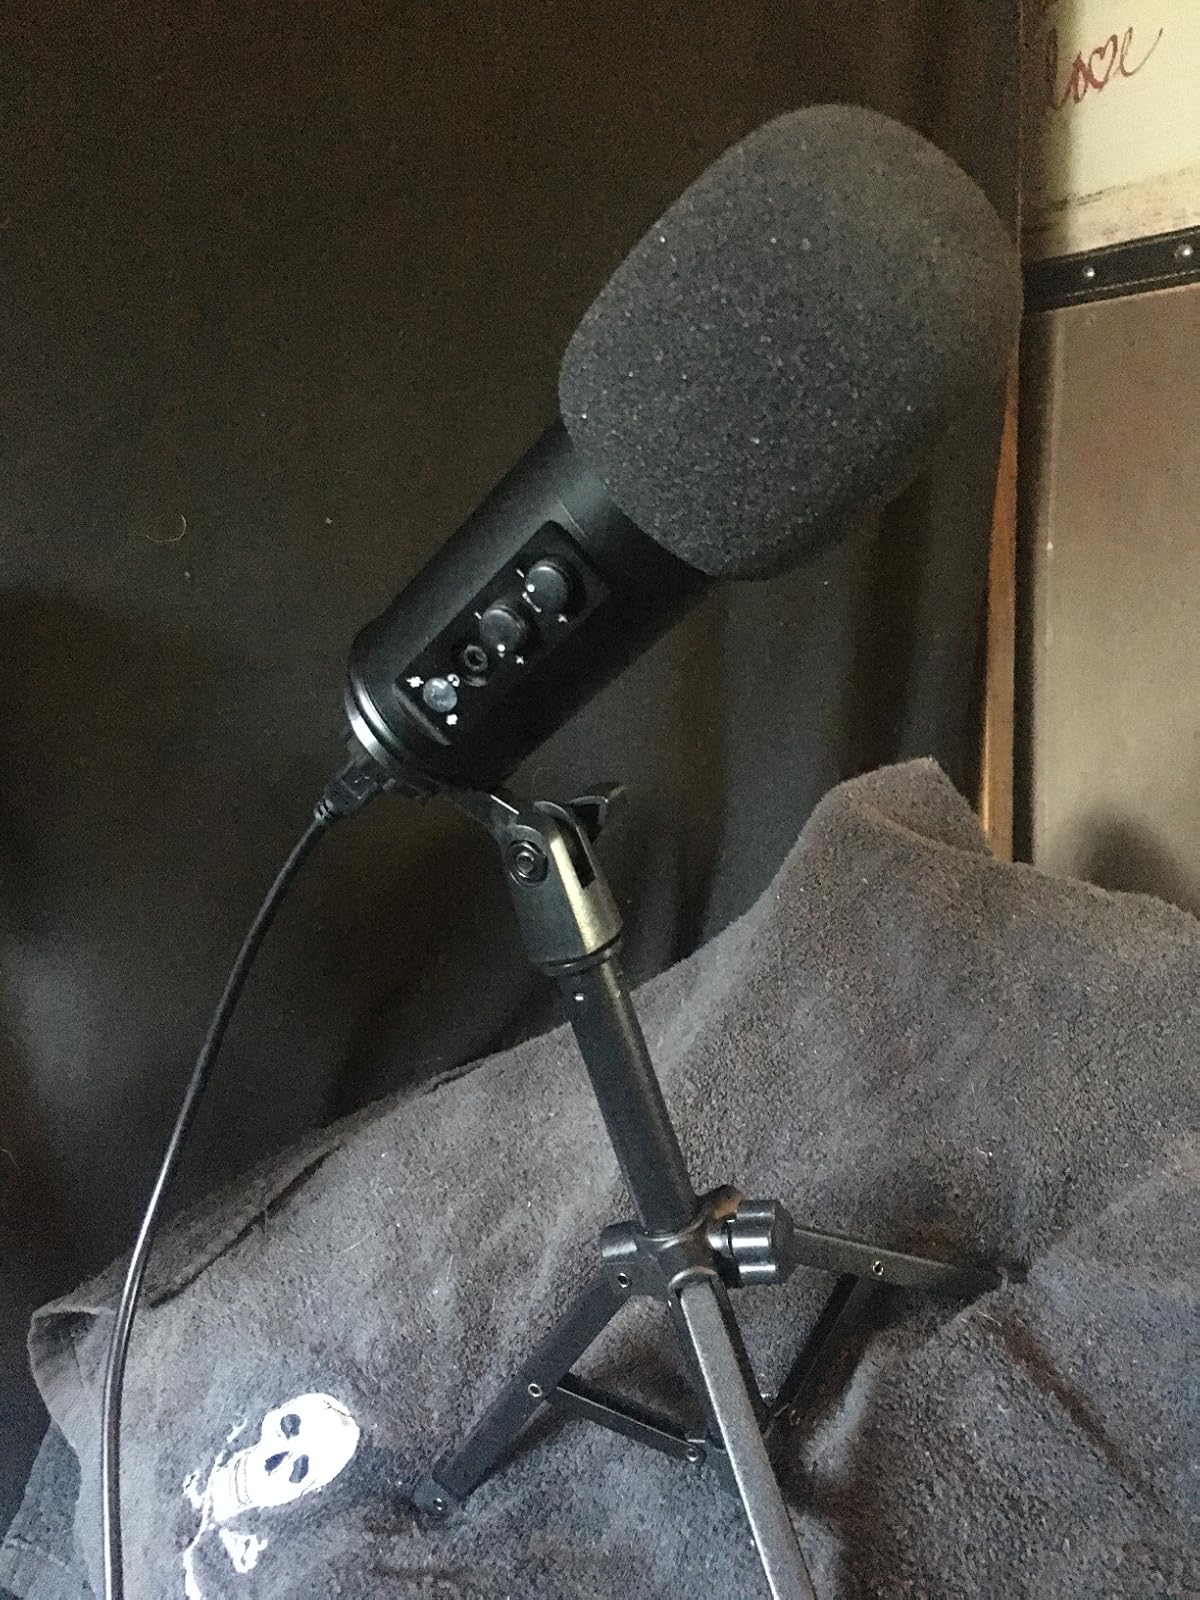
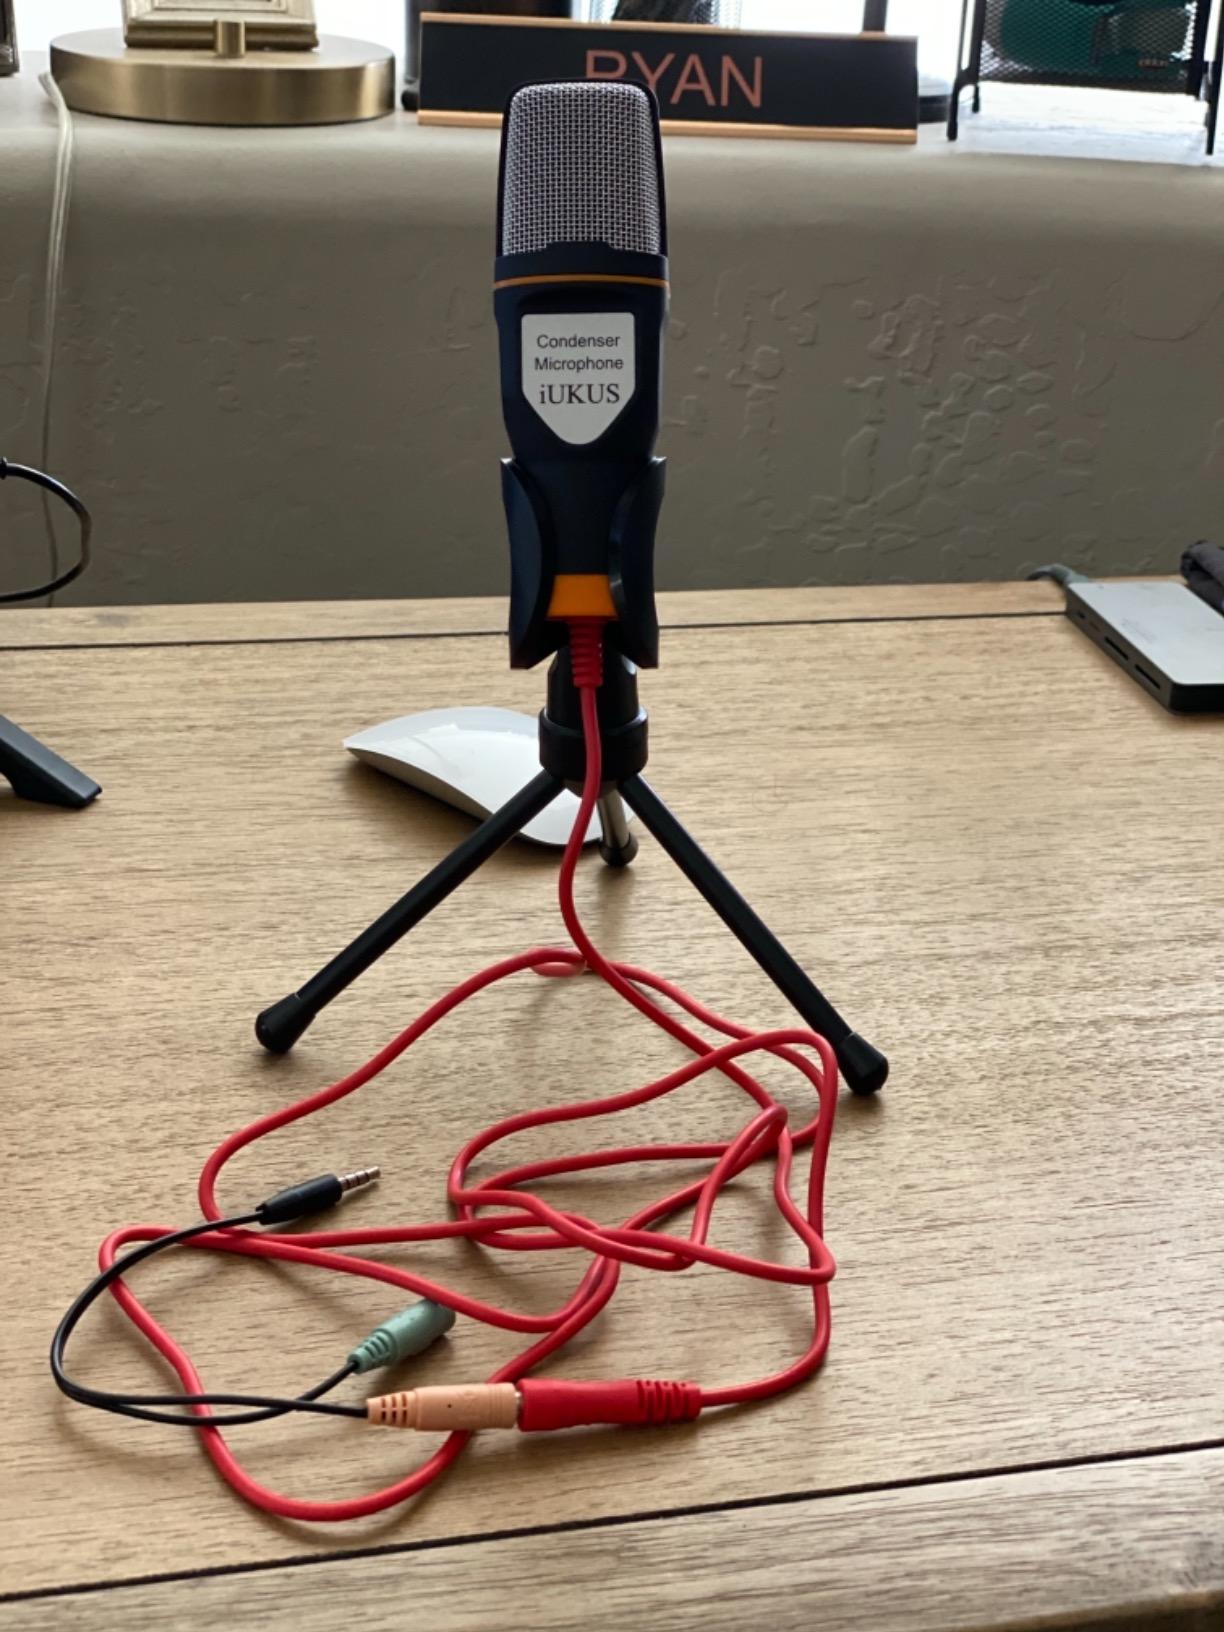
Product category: microphone
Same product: no